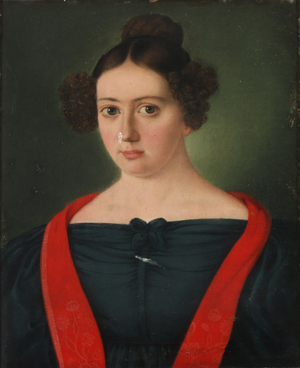
Niels la Cour (officer)
La Cours hustru Emilie Antoinette, født Bruun, portrætteret af en ukendt kunstner omkring 1840.
Niels Georg la Cour var en dansk officer, bror til Otto la Cour.